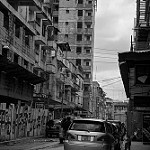
Label: B & W